Raffaele Pinto

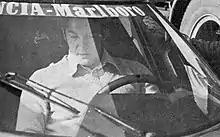
Pinto testing the Lancia Stratos Turbo (1974)

Raffaele "Lele" Pinto (13 April 1945 – 8 December 2020) was a rally driver, who won the 1974 Rally Portugal.